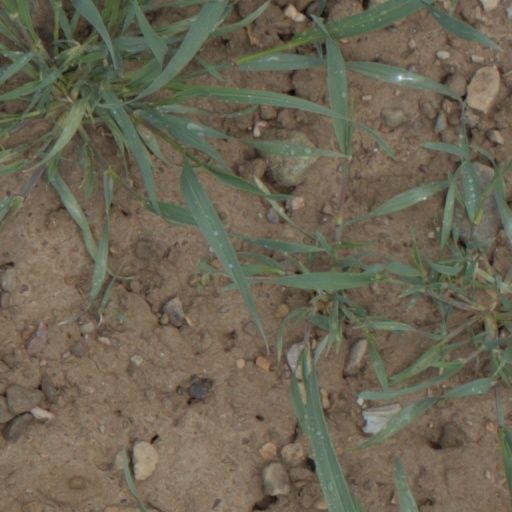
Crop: wheat